Cathedral of Christ the King (Lexington, Kentucky)

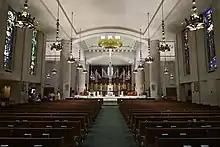
Interior of the cathedral

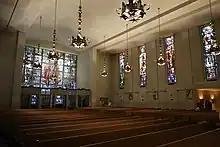
View towards the nave

Christ the King Parish was established in the Diocese of Covington on July 22, 1945. Initially, Mass and other parish functions were held in the chapel at St. Catherine's Academy. The Rev. George J. O'Brien was named the parish's first pastor but had to resign soon after because of ill health, being replaced by the Rev. Richard O'Neill. The parish moved to its current site on May 12, 1946, with parish functions held in a pre-fabricated structure. Christ the King School was opened in 1951 and the Sisters of Divine Providence formed the initial faculty. The present church and rectory were built in the Modern and Art Deco architectural styles from 1965 to 1967 for $1.5 million. On January 14, 1988 Pope John Paul II established the Diocese of Lexington, and Christ the King became the cathedral for the new diocese. The Cathedral Center was added to the parish facilities in 1992.